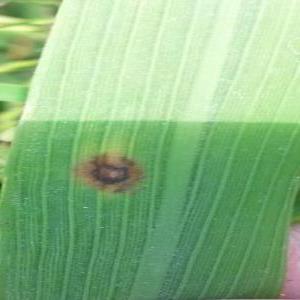
Disease: Brownspot